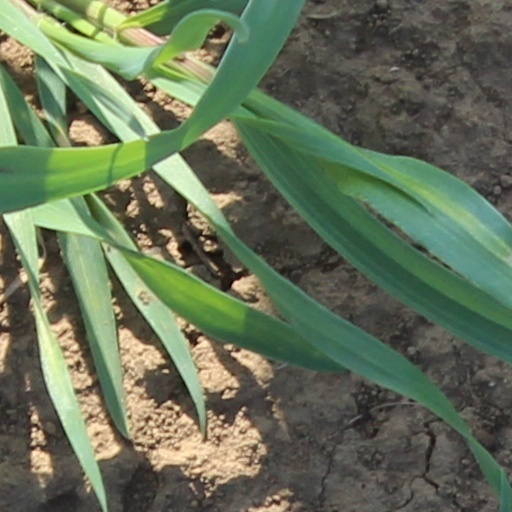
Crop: wheat